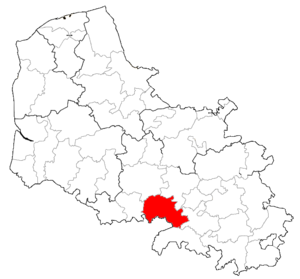
Localisation de la CCVS dans le 62.
Depuis le 1ᵉʳ janvier 2017, le département du Pas-de-Calais compte 19 établissements publics de coopération intercommunale à fiscalité propre dont le siège est dans le département, dont un qui est interdépartemental. Par ailleurs quatre communes sont groupées dans une intercommunalité dont le siège est situé hors département.